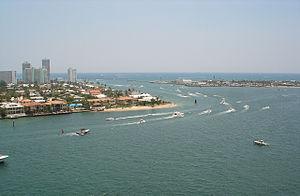
Chenal d'accès à Port Everglades (Floride)
Port Everglades est un port situé dans le comté de Broward, en Floride, aux États-Unis.
Fort Lauderdale [ˌfɔɚt ˈlɔːdɚdeɪl], surnommée la « Venise de l'Amérique », est une ville de l'État de Floride, aux États-Unis, sur la côte atlantique. Elle compte 165 521 habitants. Elle est le siège, la ville la plus peuplée et la ville centrale du comté de Broward, lequel compte 1 748 000 habitants. Elle est l'un des centres de l'aire métropolitaine de Miami-Fort Lauderdale-West Palm Beach, la huitième la plus importante aux États-Unis avec 5,5 millions d’habitants. Fort Lauderdale est un centre de villégiature important accueillant plus de 10 millions de touristes.